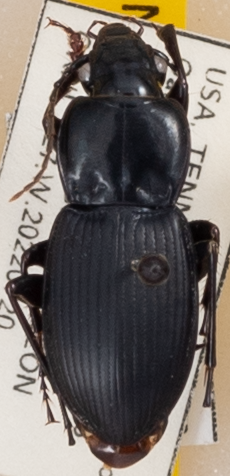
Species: Cyclotrachelus sigillatus
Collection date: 2022-07-20
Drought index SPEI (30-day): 0.842
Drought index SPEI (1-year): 0.256
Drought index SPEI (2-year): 0.114